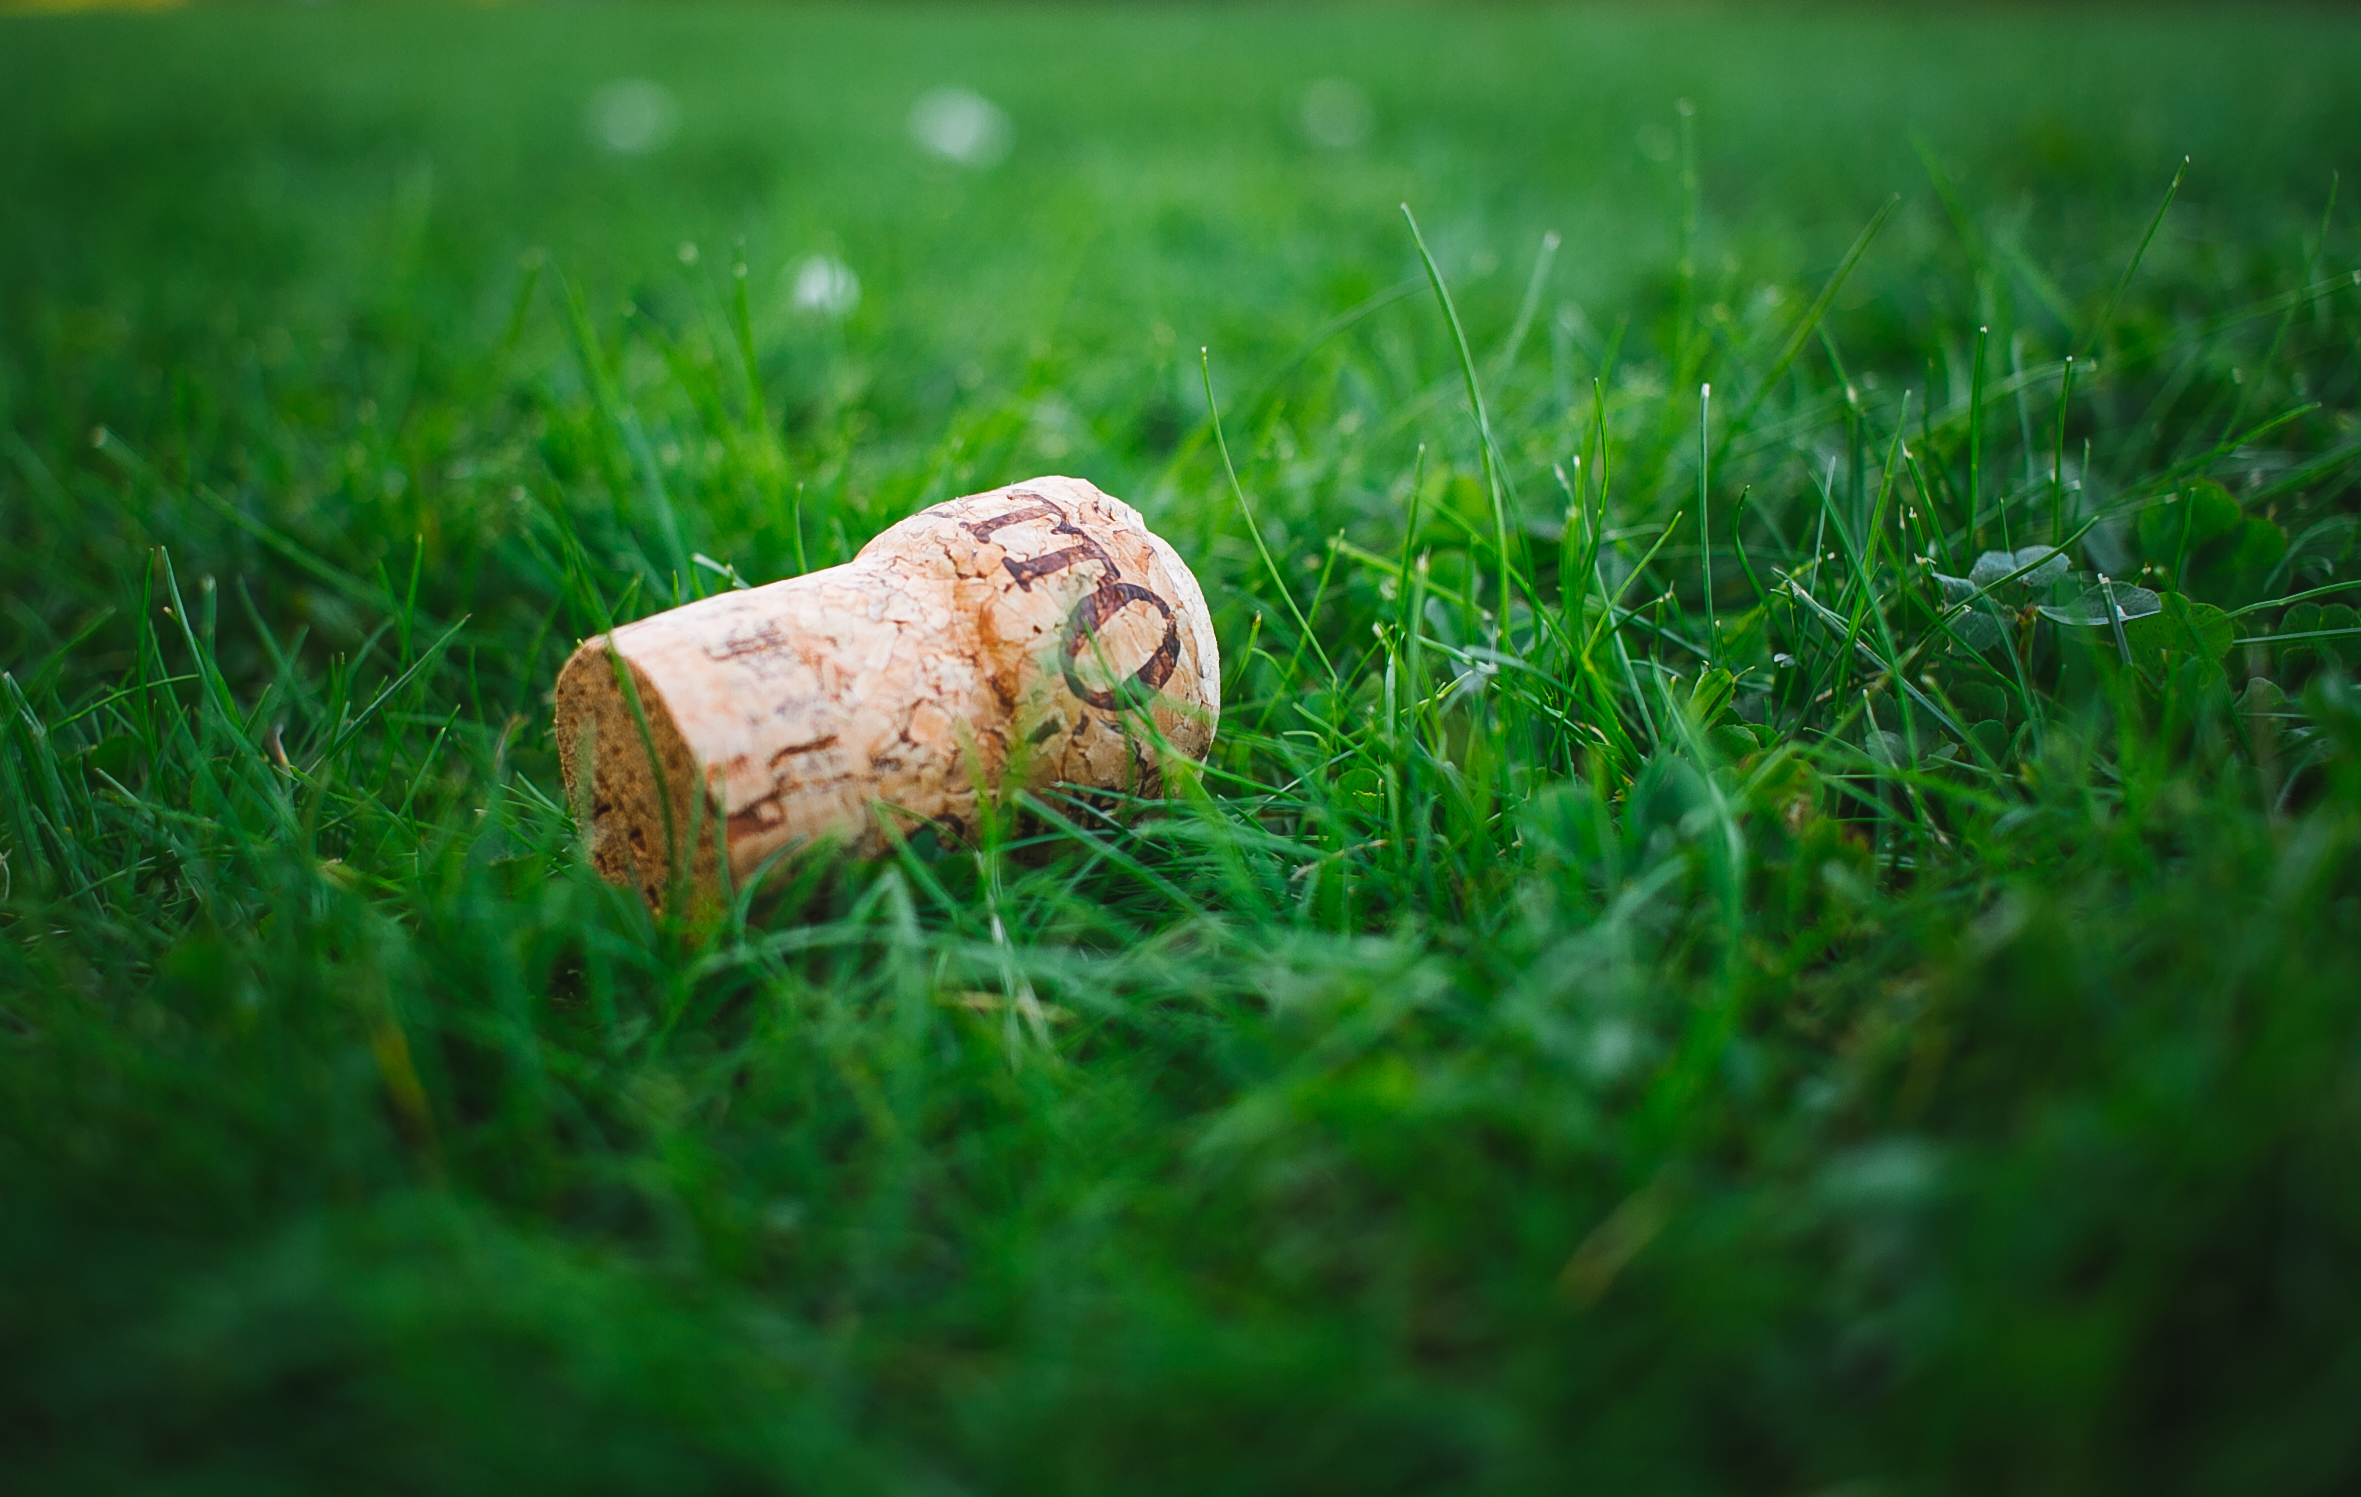
hand, nature, grass, blur, plant, wood, field, ground, lawn, photography, meadow, sunlight, leaf, flower, green, macro, soil, agriculture, close up, cork, outdoors, focus, green grass, macro photography, grass field, grass family